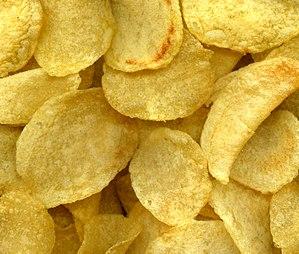
En nutrition humaine, la calorie vide, appelée aussi calorie creuse, est la valeur énergétique qu'apportent les aliments dont la consommation n'apporte aucun nutriment indispensable à la santé. Les aliments à haute densité nutritionnelle apportent au contraire ces nutriments essentiels.
Les chips ou pommes chips, connues aussi sous le néologisme de croustilles au Canada, sont de fines tranches végétales frites dans l'huile, ce qui les rend craquantes. Elles sont constituées généralement de pommes de terre, mais peuvent aussi être faites de légumes ou de fruits. Il existe aussi des chips reconstituées, fabriquées à partir de pommes de terre déshydratées. Les chips classiques sont assaisonnées seulement de sel, mais on peut trouver d'autres condiments, des herbes, des épices et différents arômes naturels pour produire des chips d'un goût différent.
En nutrition humaine, la densité nutritionnelle d'un aliment est un indice qui mesure le contenu de cet aliment en micronutriments indispensables à la santé, par rapport à son contenu énergétique. Cet indice s'exprime en g/100 kcal.